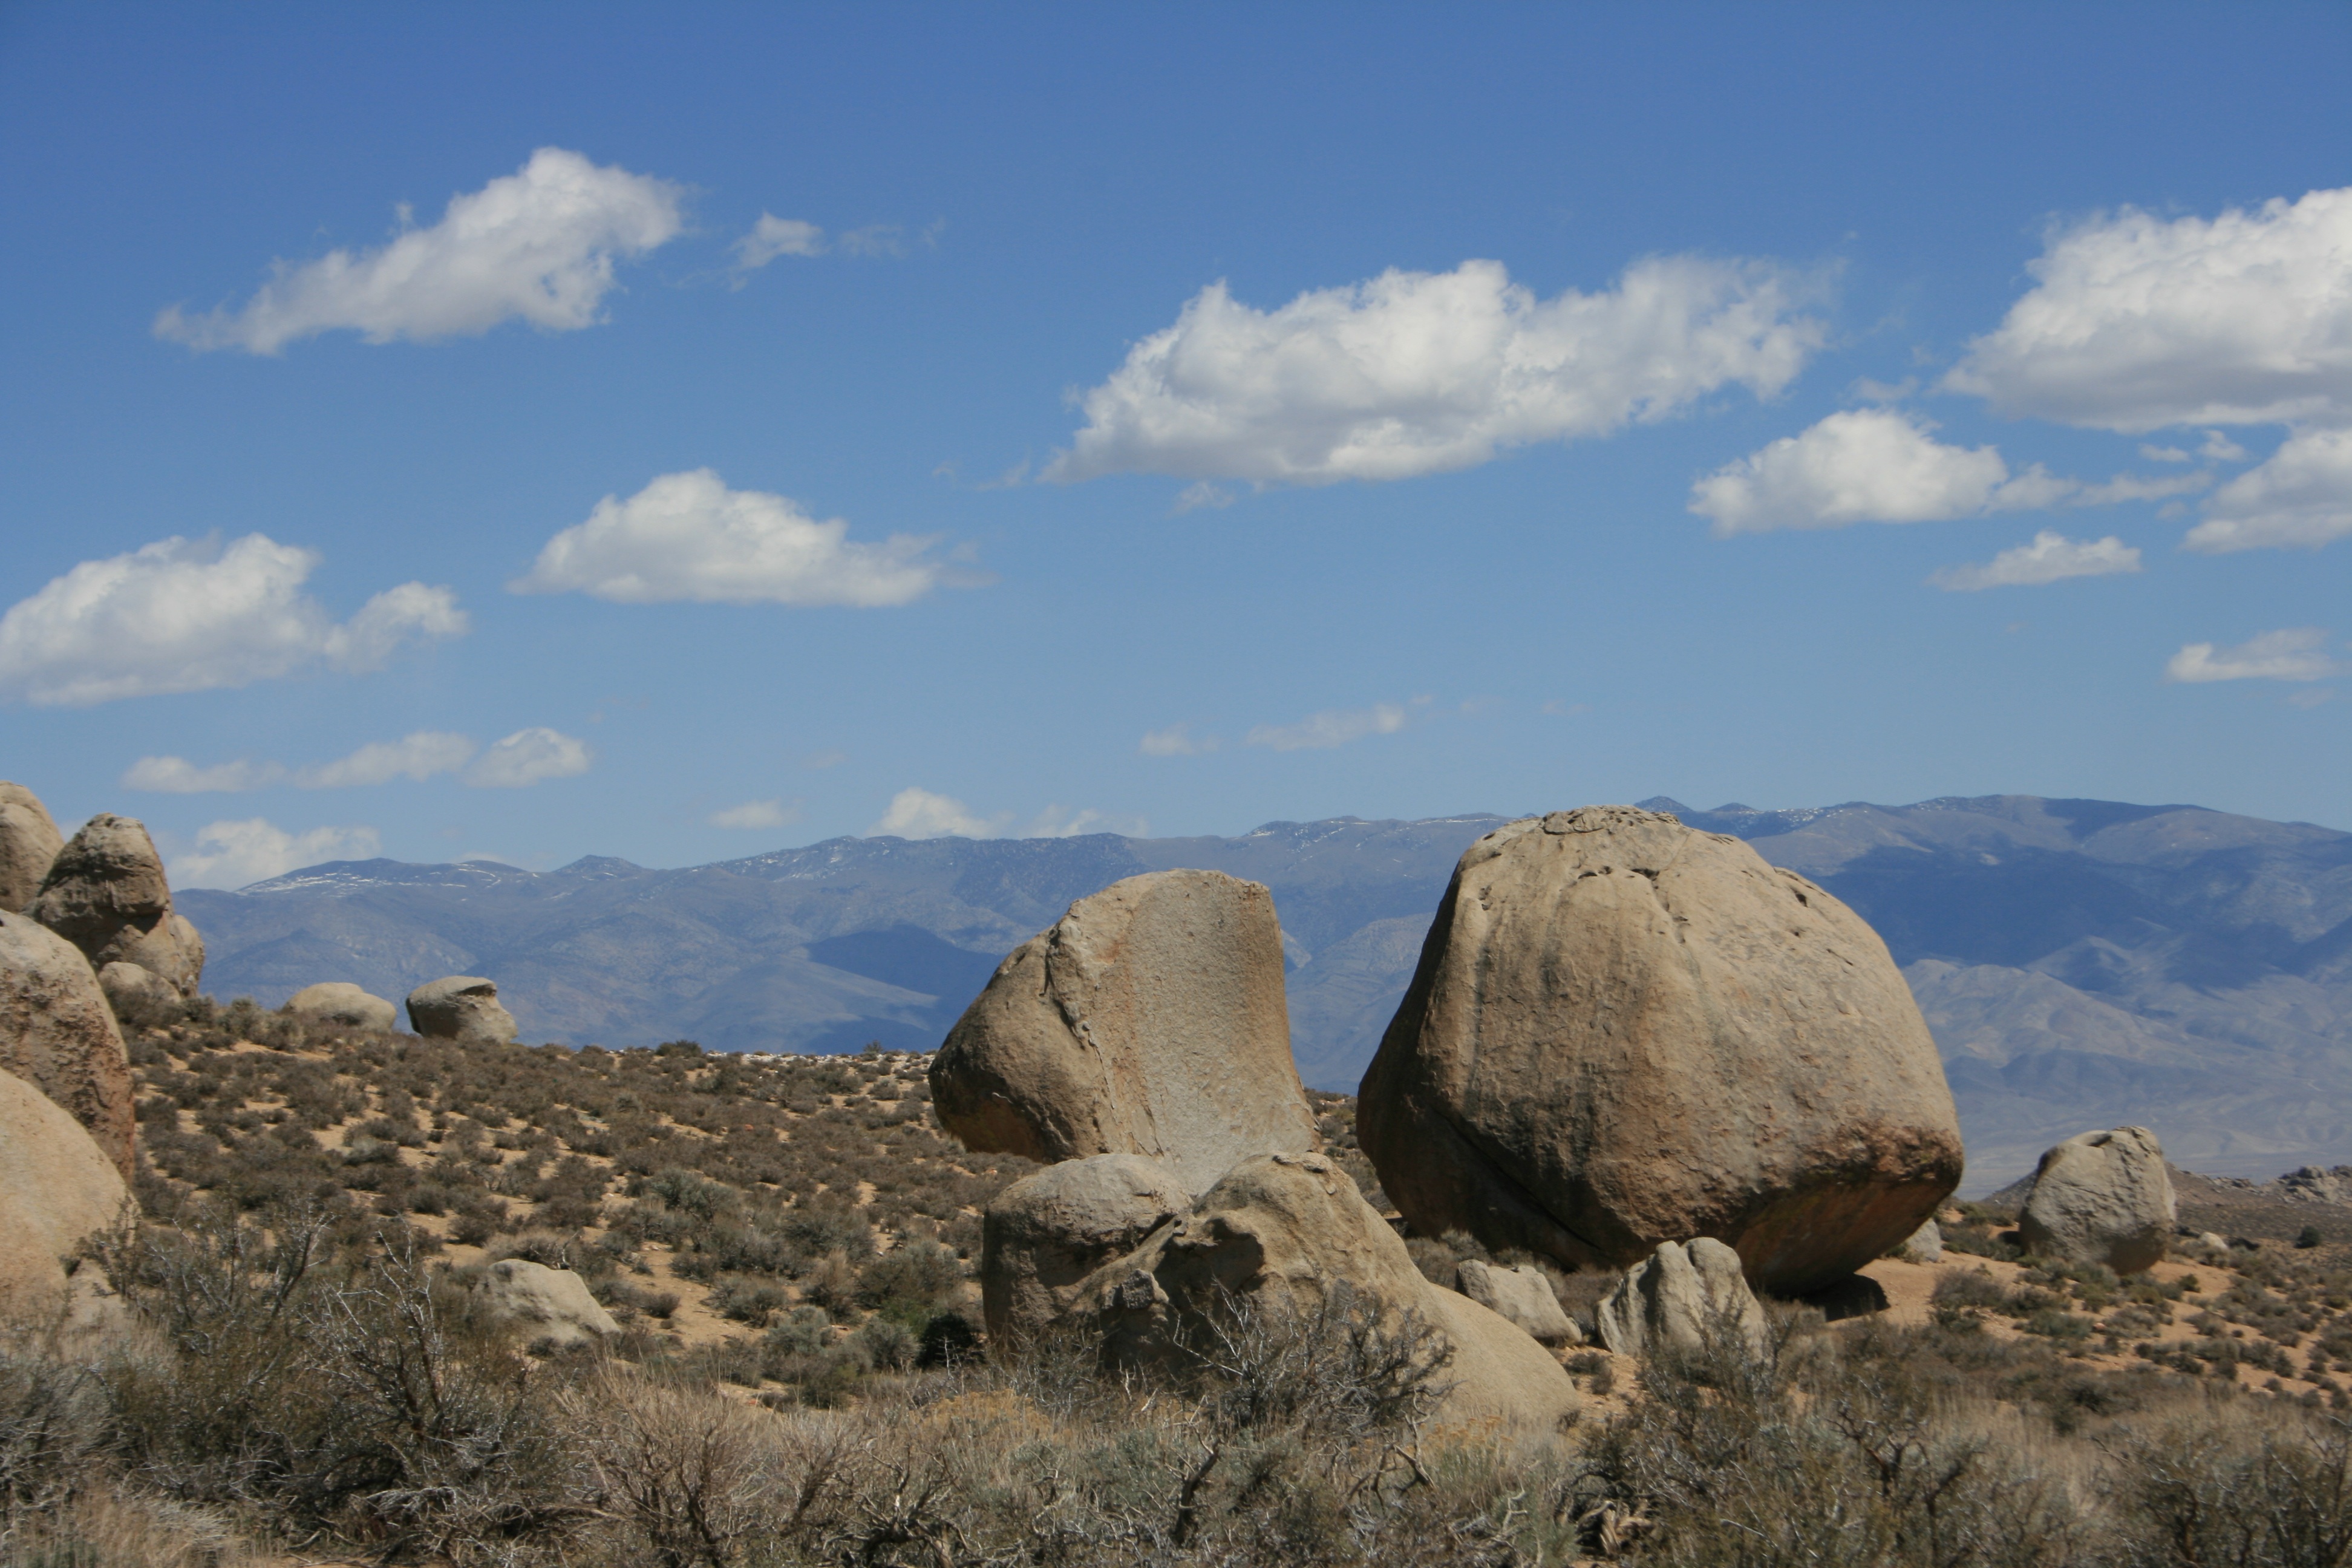
landscape, nature, rock, wilderness, mountain, sky, hill, desert, valley, formation, peaceful, scenery, serene, california, material, rocks, geology, bishop, badlands, boulders, boulder, plateau, ecosystem, wadi, steppe, beautiful landscape, sierra mountains, cloud background, natural environment, geographical feature, aeolian landform, mountainous landforms, peabody boulders